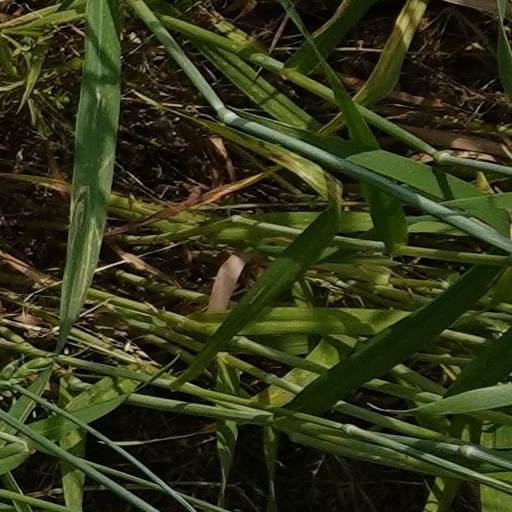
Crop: wheat